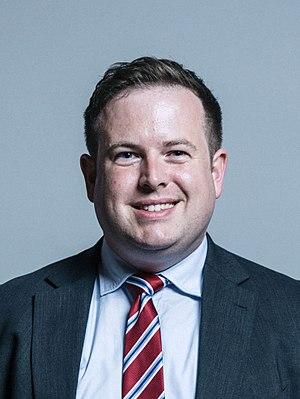
Cardiff South and Penarth est une circonscription électorale britannique située au pays de Galles.